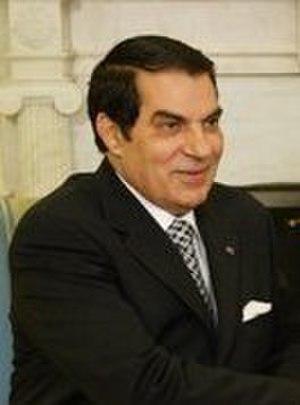
Le gouvernement Mohamed Mzali est le cinquième gouvernement tunisien formé après l'indépendance et le troisième formé après la restauration du poste de Premier ministre. Son chef, Mohamed Mzali, est nommé Premier ministre le 23 avril 1980 et assure sa fonction jusqu'au 8 juillet 1986, date à laquelle Rachid Sfar est nommé pour lui succéder.
Les révélations de télégrammes de la diplomatie américaine par WikiLeaks sont la diffusion de mémos confidentiels de la diplomatie des États-Unis par le site internet lanceur d'alerte WikiLeaks.